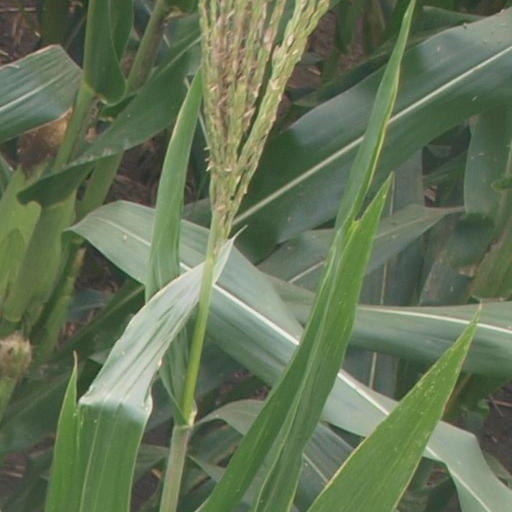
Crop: maize; corn